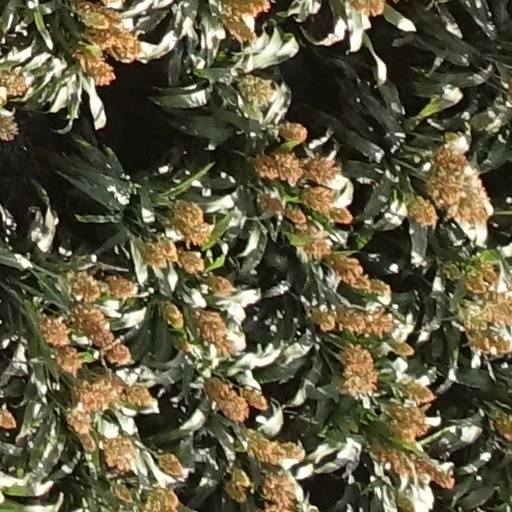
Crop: sorghum